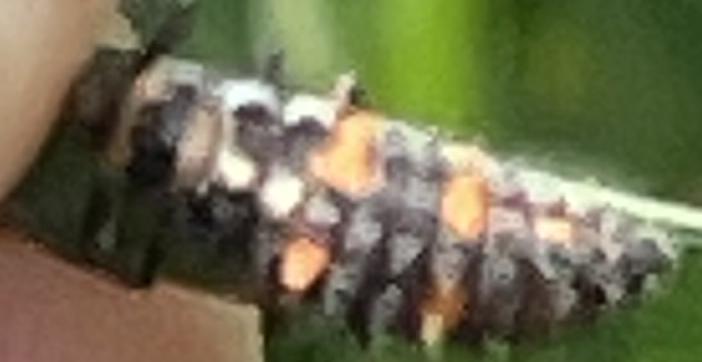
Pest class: predators